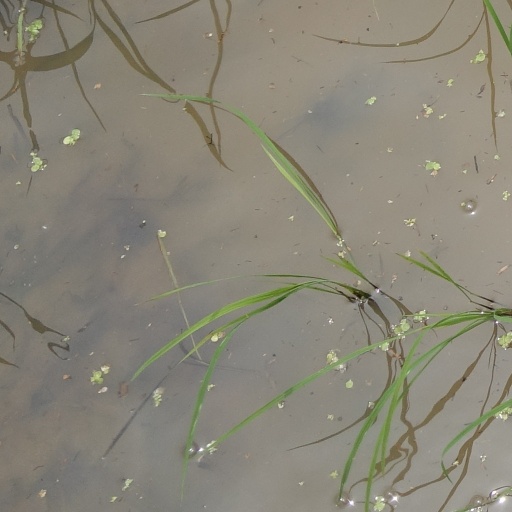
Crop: rice